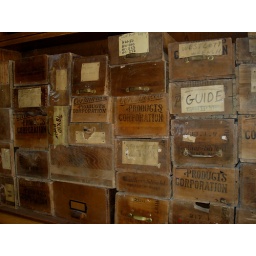
detail of reclaimed antique hardware boxes in apothecary cabinet